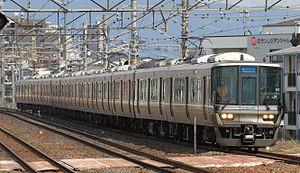
Urban Network est le nom donné au réseau métropolitain ferroviaire de la région Kyōto, Ōsaka et Kōbe de la JR West depuis le 11 mars 1989. Cependant la JR West n'utilise pas ce terme, lui préférant Kinki Area bien que la couverture du service ne correspond pas entièrement au réseau Keihanshin.